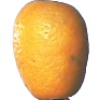
Label: Kumquats 1